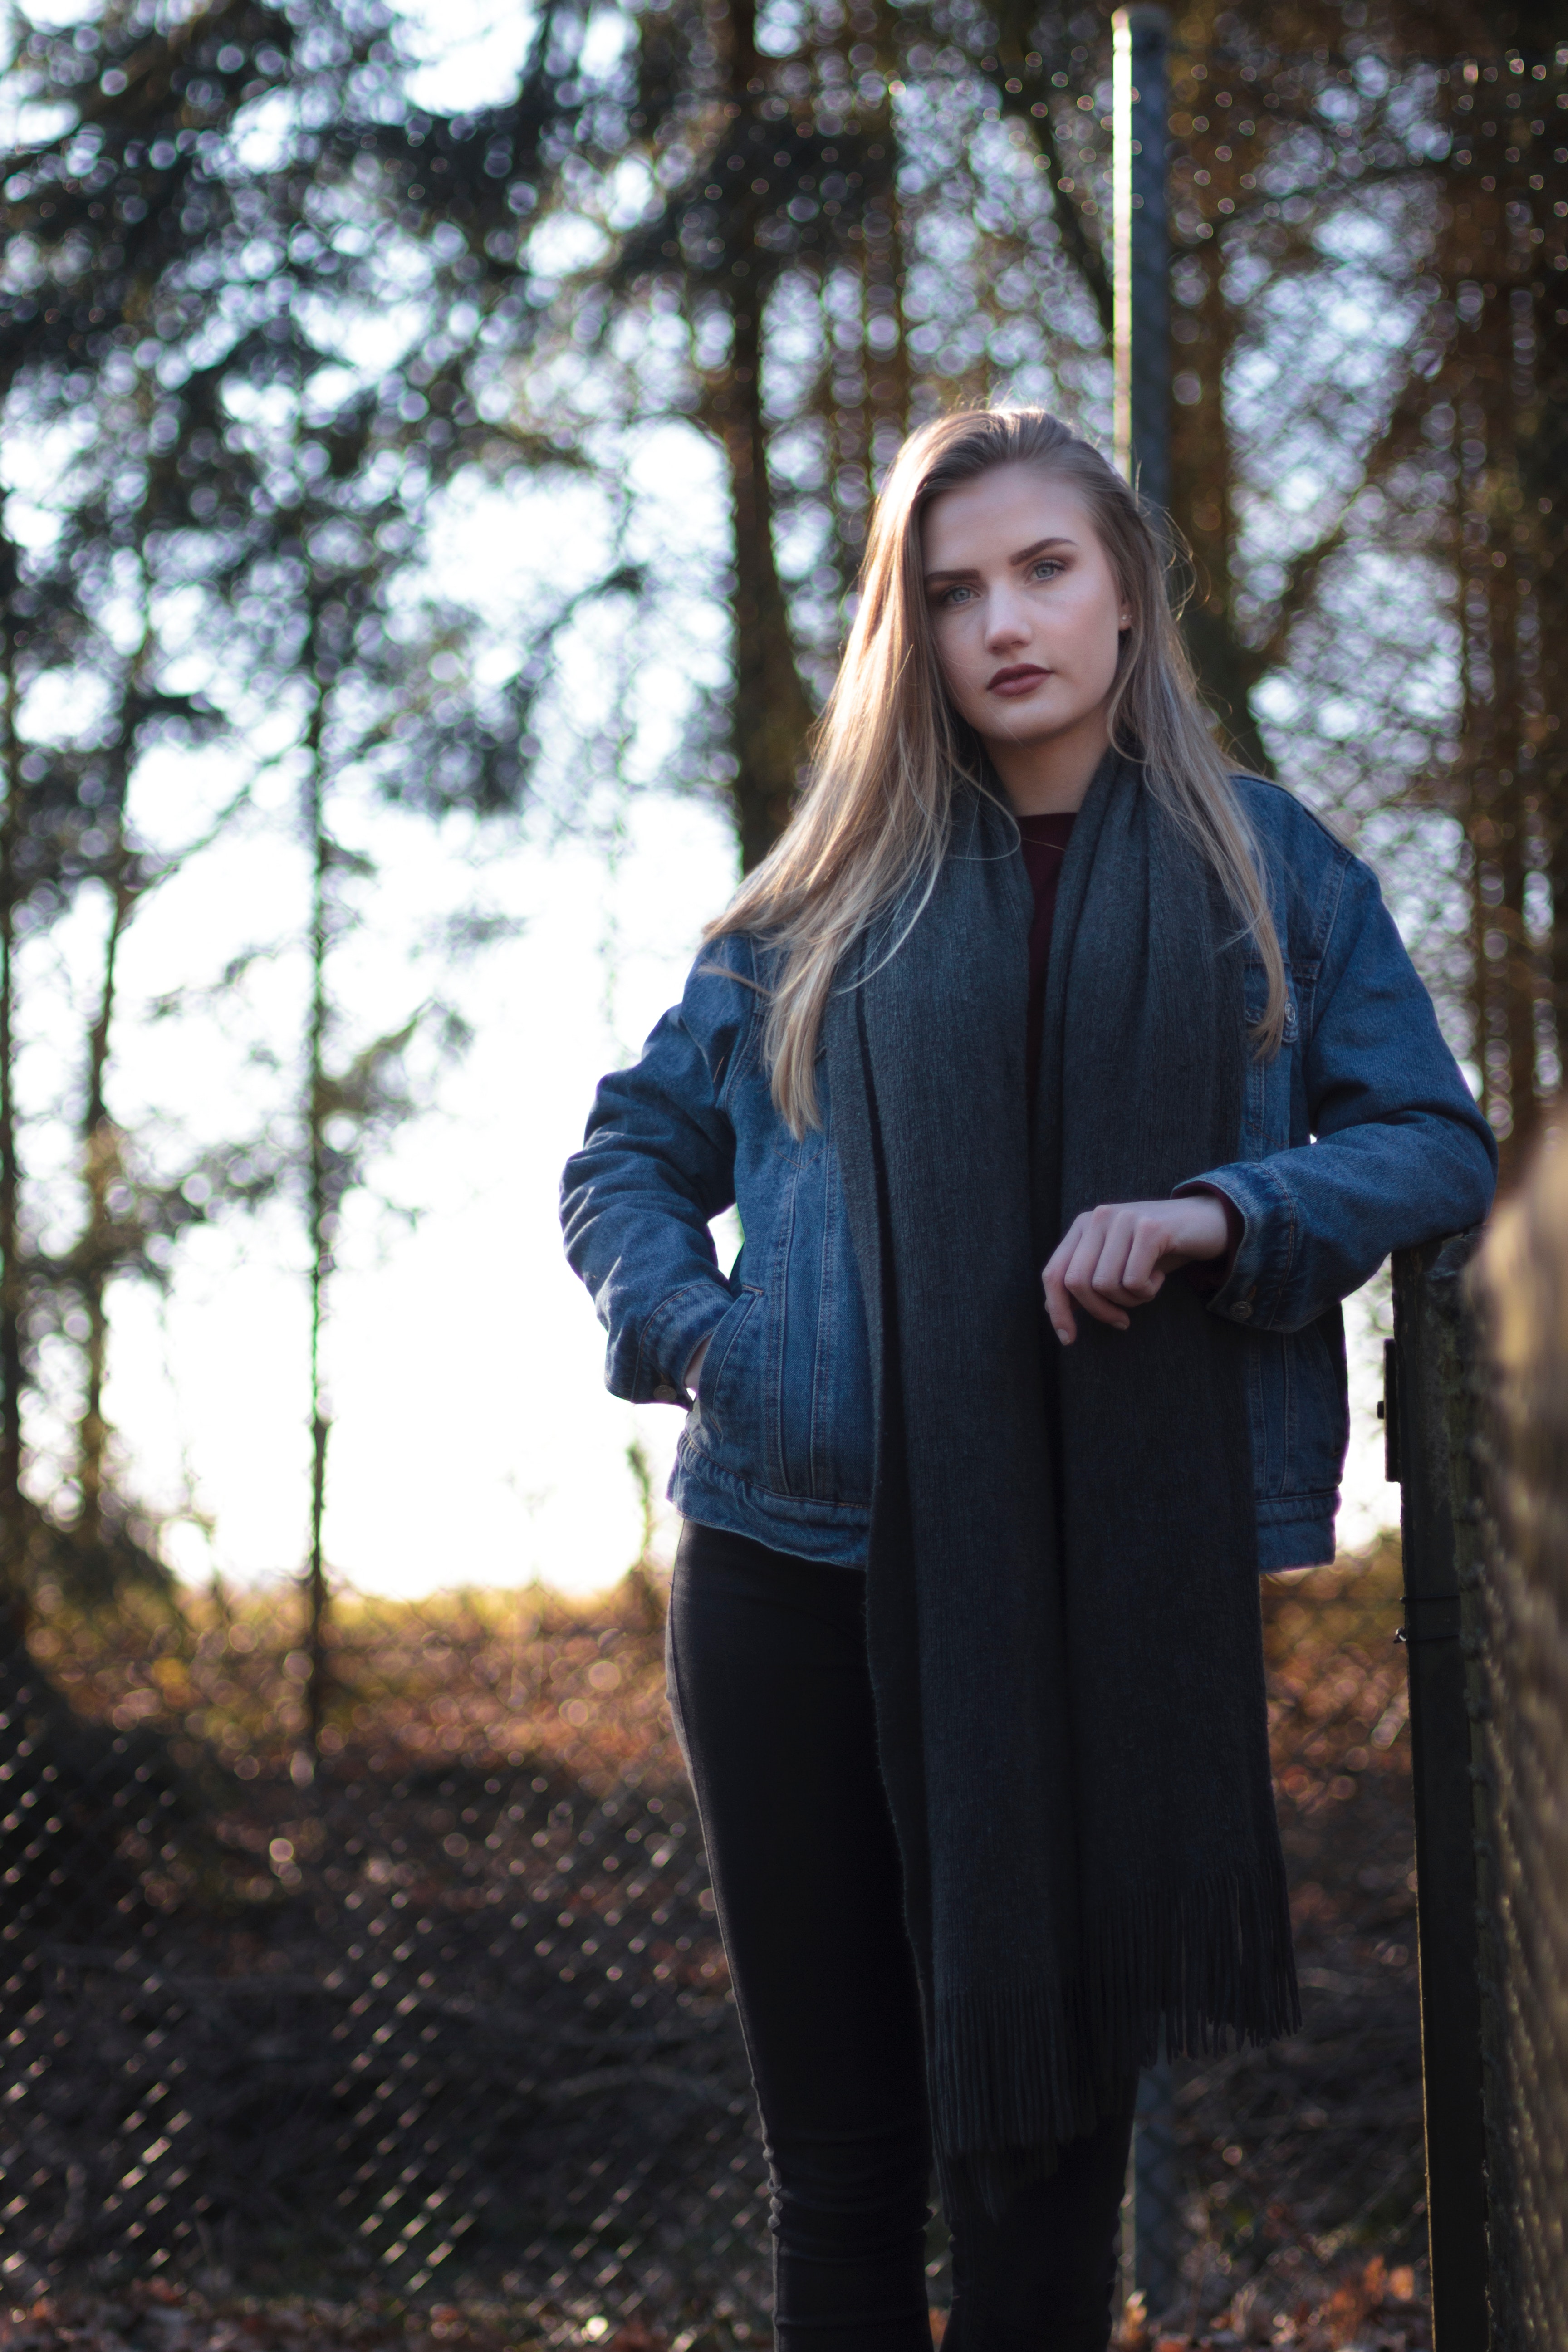
hair, black, photograph, clothing, beauty, blond, standing, tree, winter, brown, fashion, outerwear, forest, photography, leaf, jeans, long hair, street fashion, eye, photo shoot, footwear, jacket, sunlight, smile, portrait photography, model, fur, autumn, wood, woodland, portrait, branch, coat, brown hair, electric blue, denim, shoe, trousers, top, leather